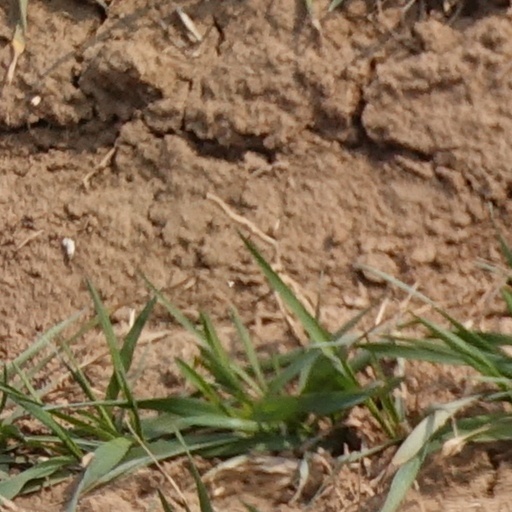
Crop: wheat